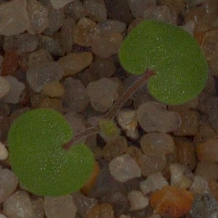
Label: smallflowered_cranesbill